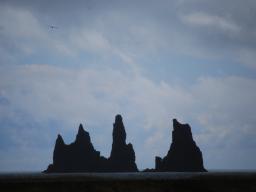
Label: Background_without_leaves